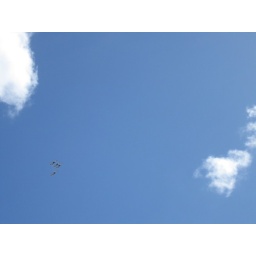
Four thunderbirds against a blue sky